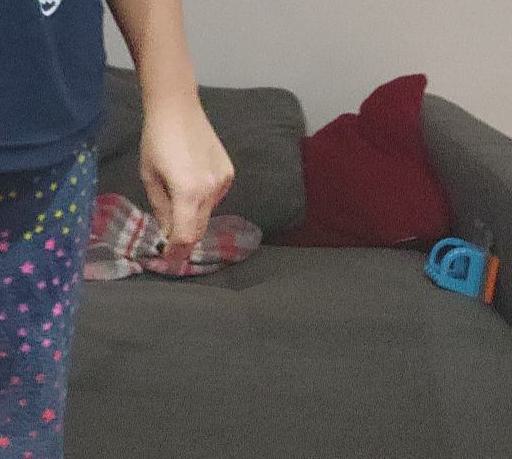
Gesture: no_gesture